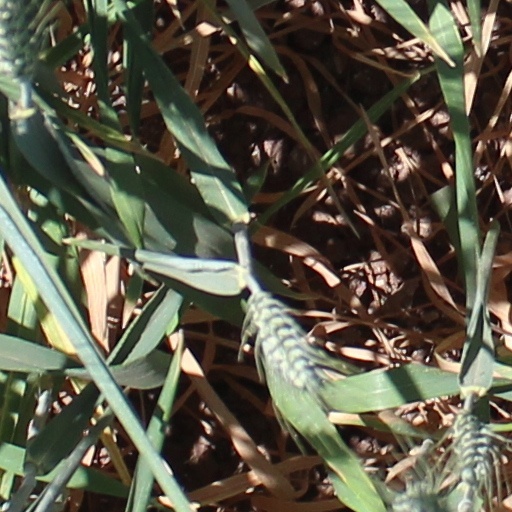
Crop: wheat